Saint-Quentin-les-Chardonnets

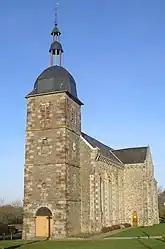
The church in Saint-Quentin-les-Chardonnets

Saint-Quentin-les-Chardonnets is a commune in the Orne department in north-western France.